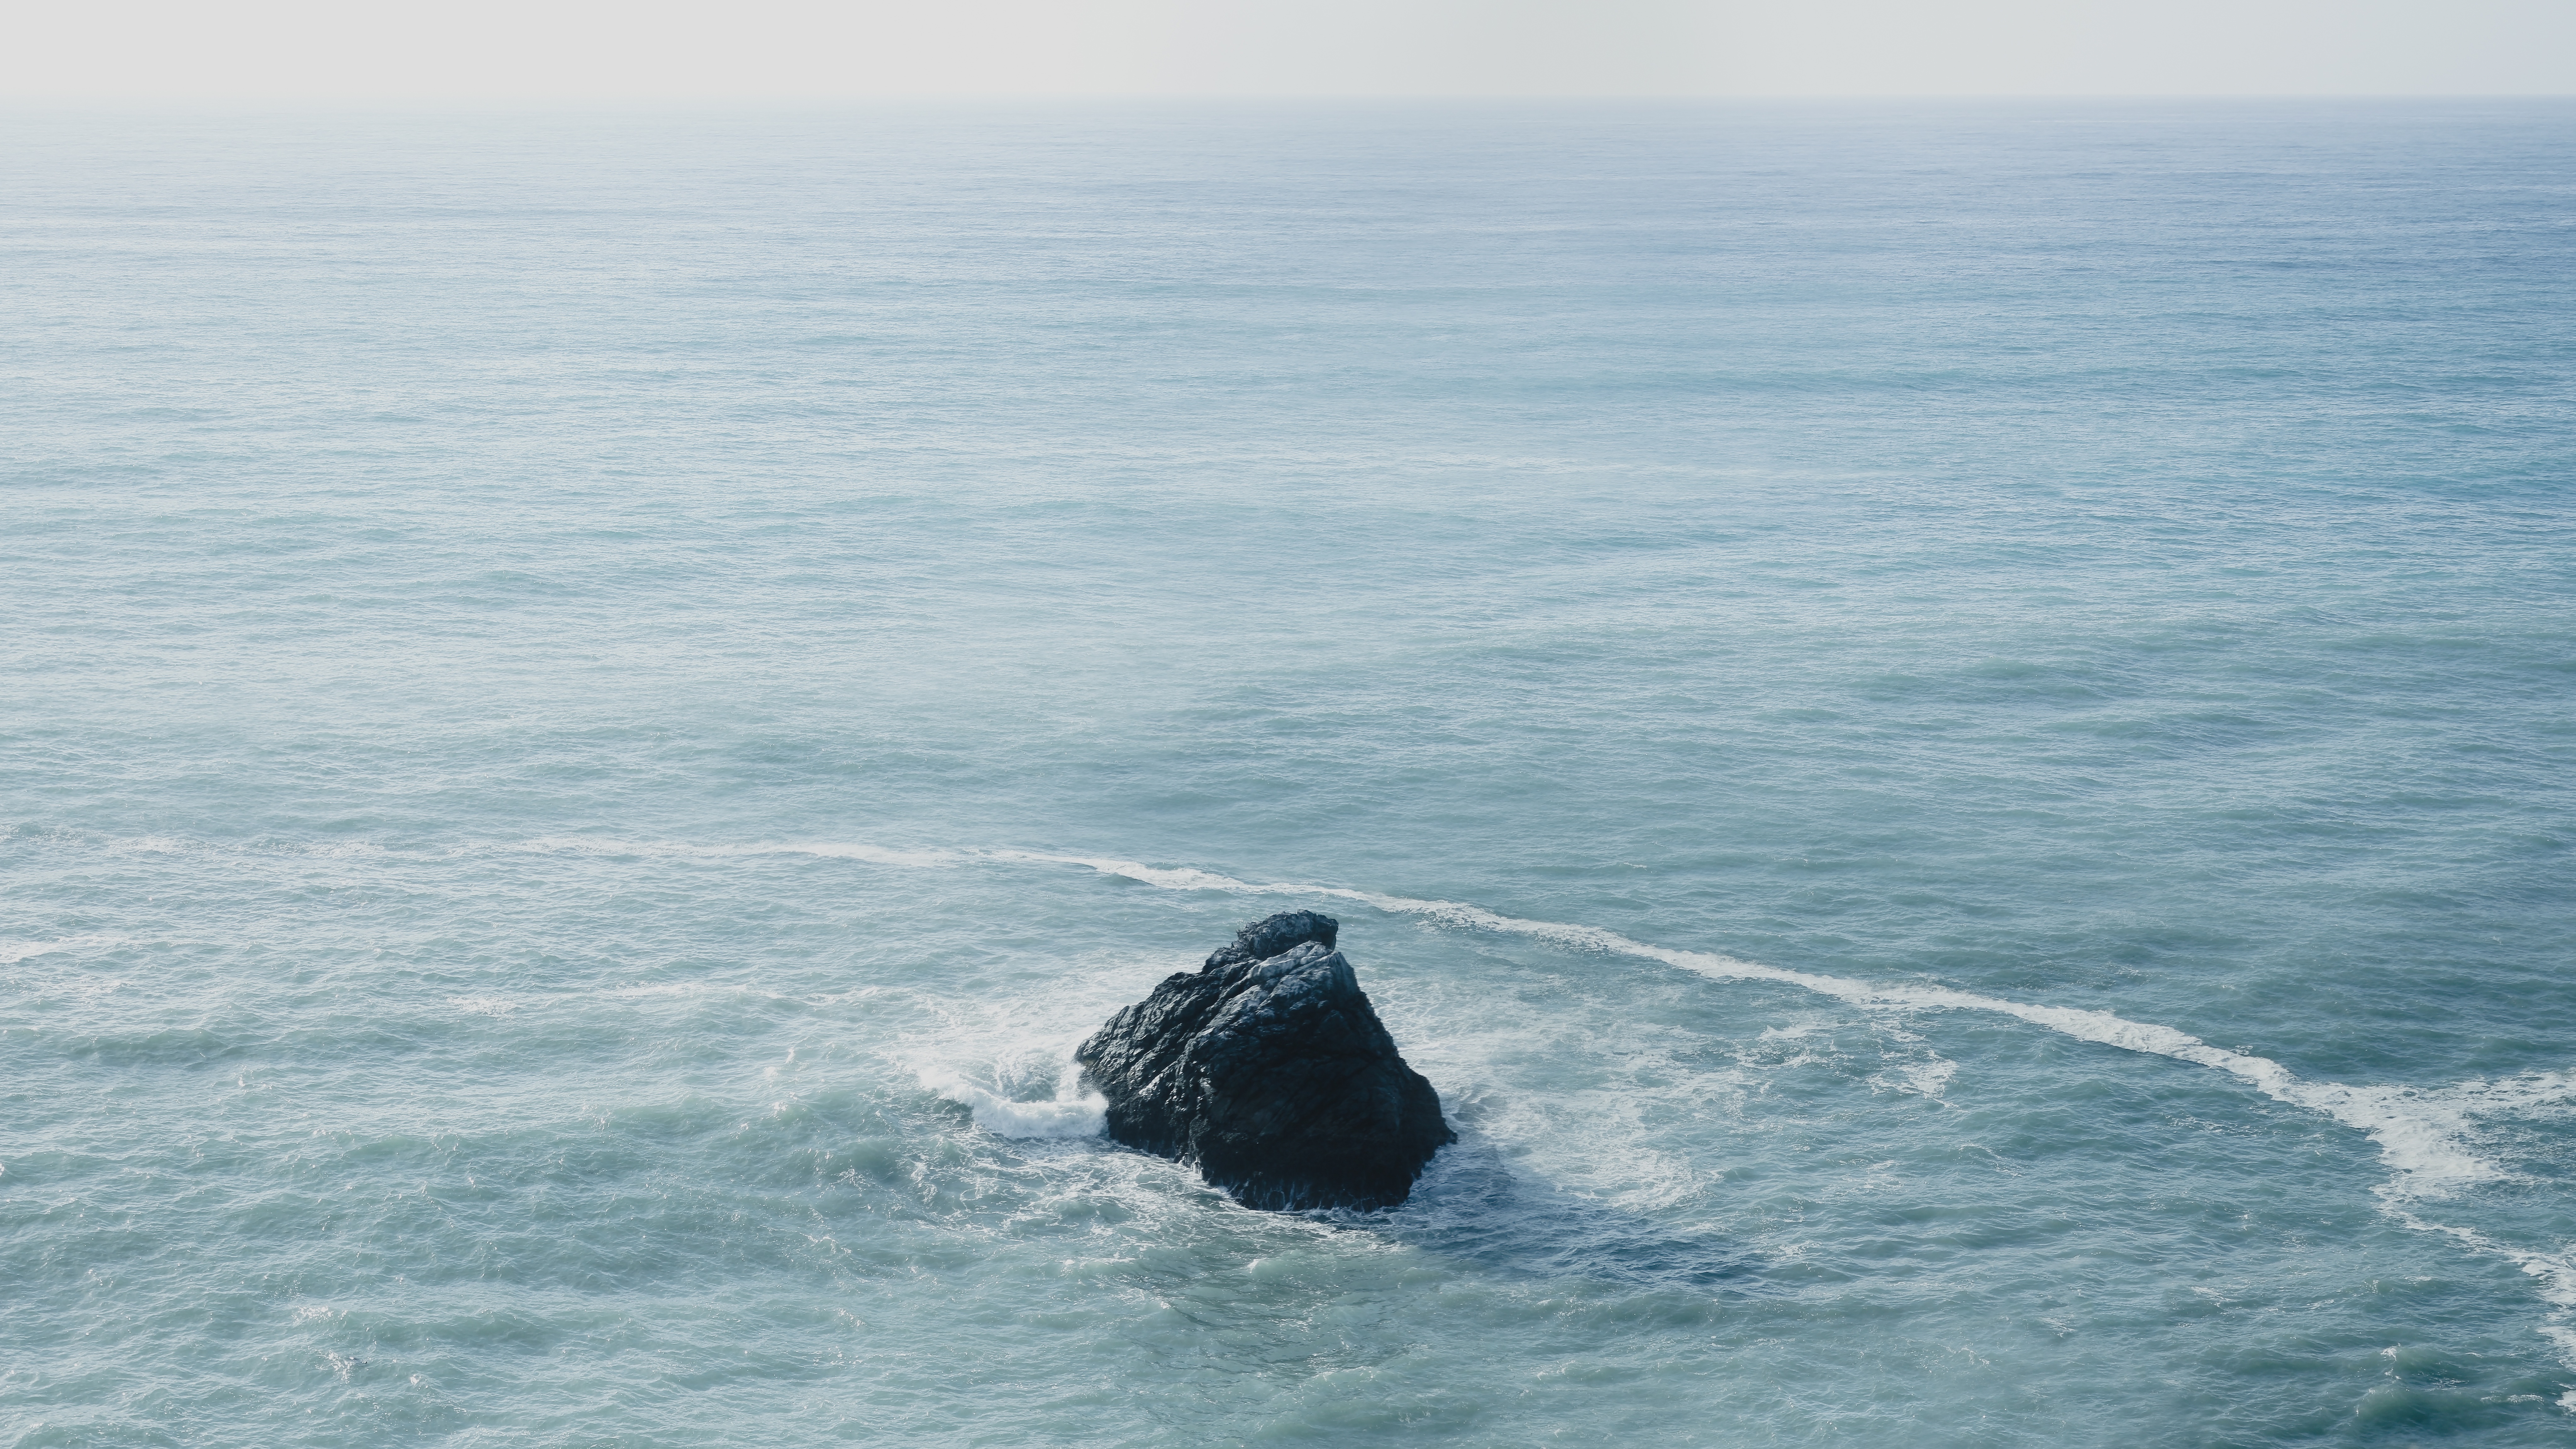
landscape, sea, coast, water, nature, rock, ocean, horizon, shore, wave, stone, seascape, cape, arctic ocean, marine mammal, wind wave